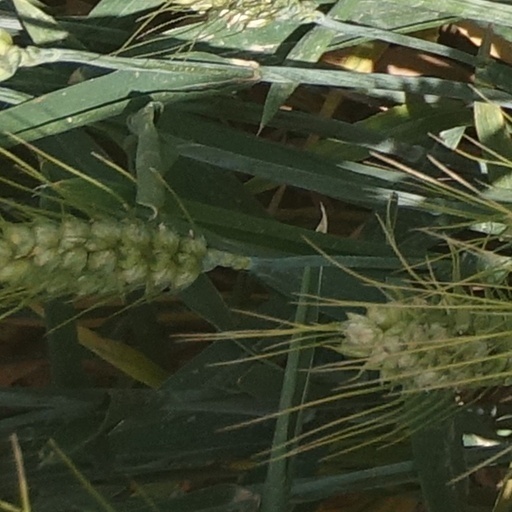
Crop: wheat